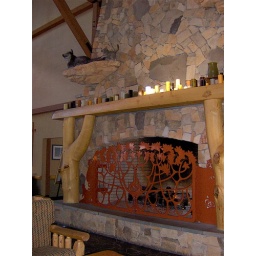
The fireplace in the grand living room. All the animals on the mantle are animated - they sing and talk.